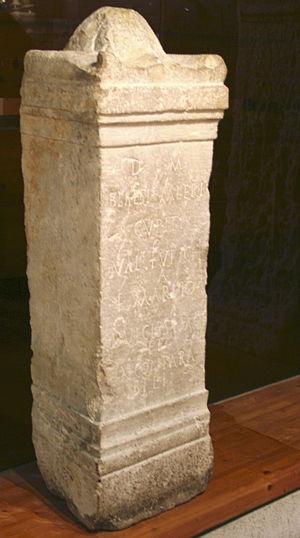
La Canebière, anciennement Cannebis puis Cannebière est une avenue du centre de Marseille mesurant 1 km, qui va de l'église des Réformés au Vieux Port et englobe, depuis 1927, la rue Noailles et les allées de Meilhan.